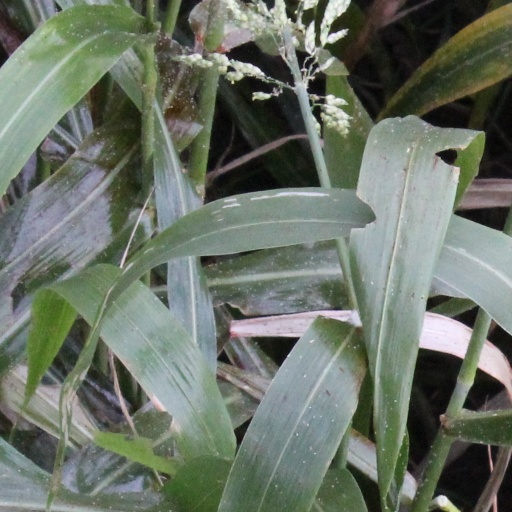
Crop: sorghum